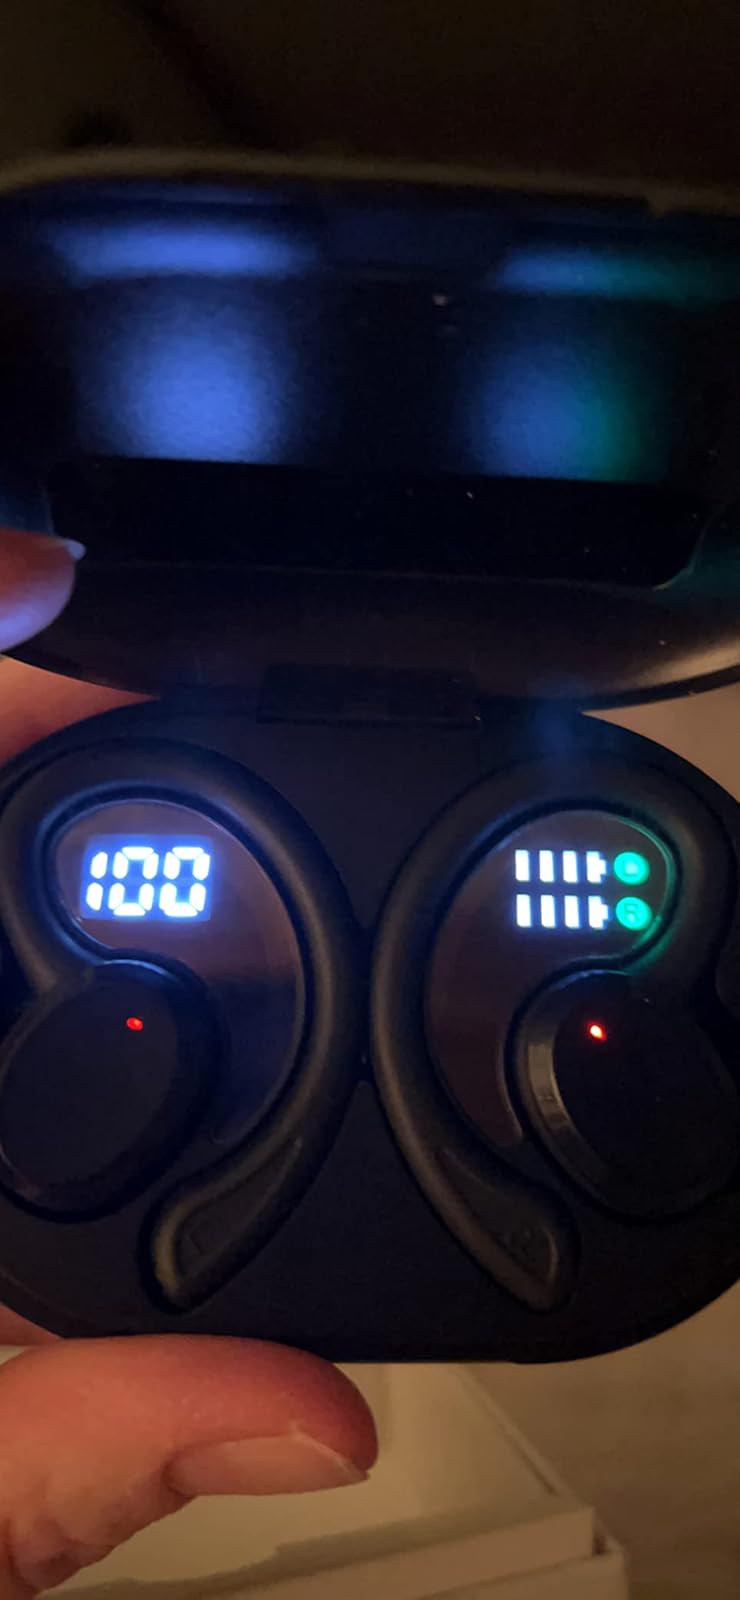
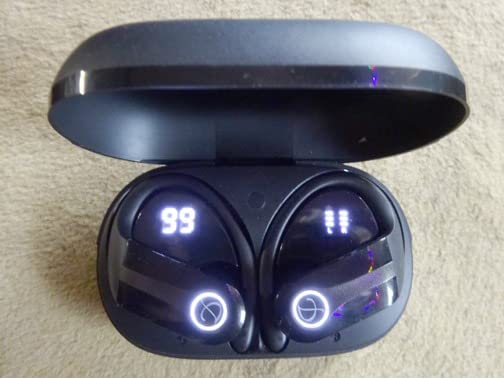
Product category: earbuds
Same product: no